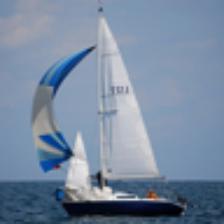
Label: NonHuman